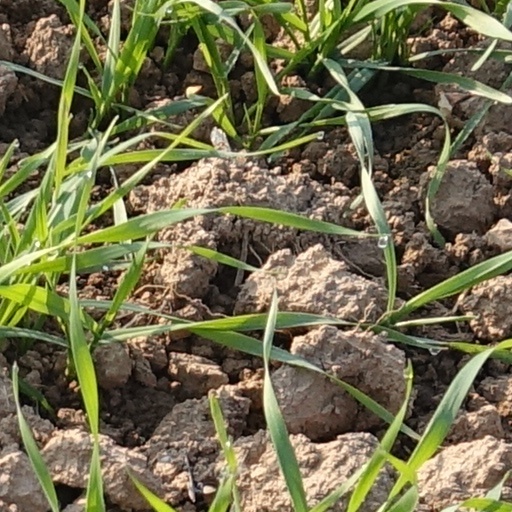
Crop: wheat